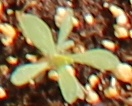
Label: Kochia